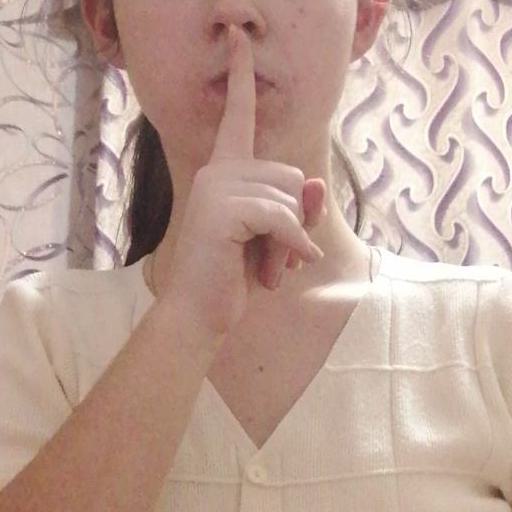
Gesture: mute